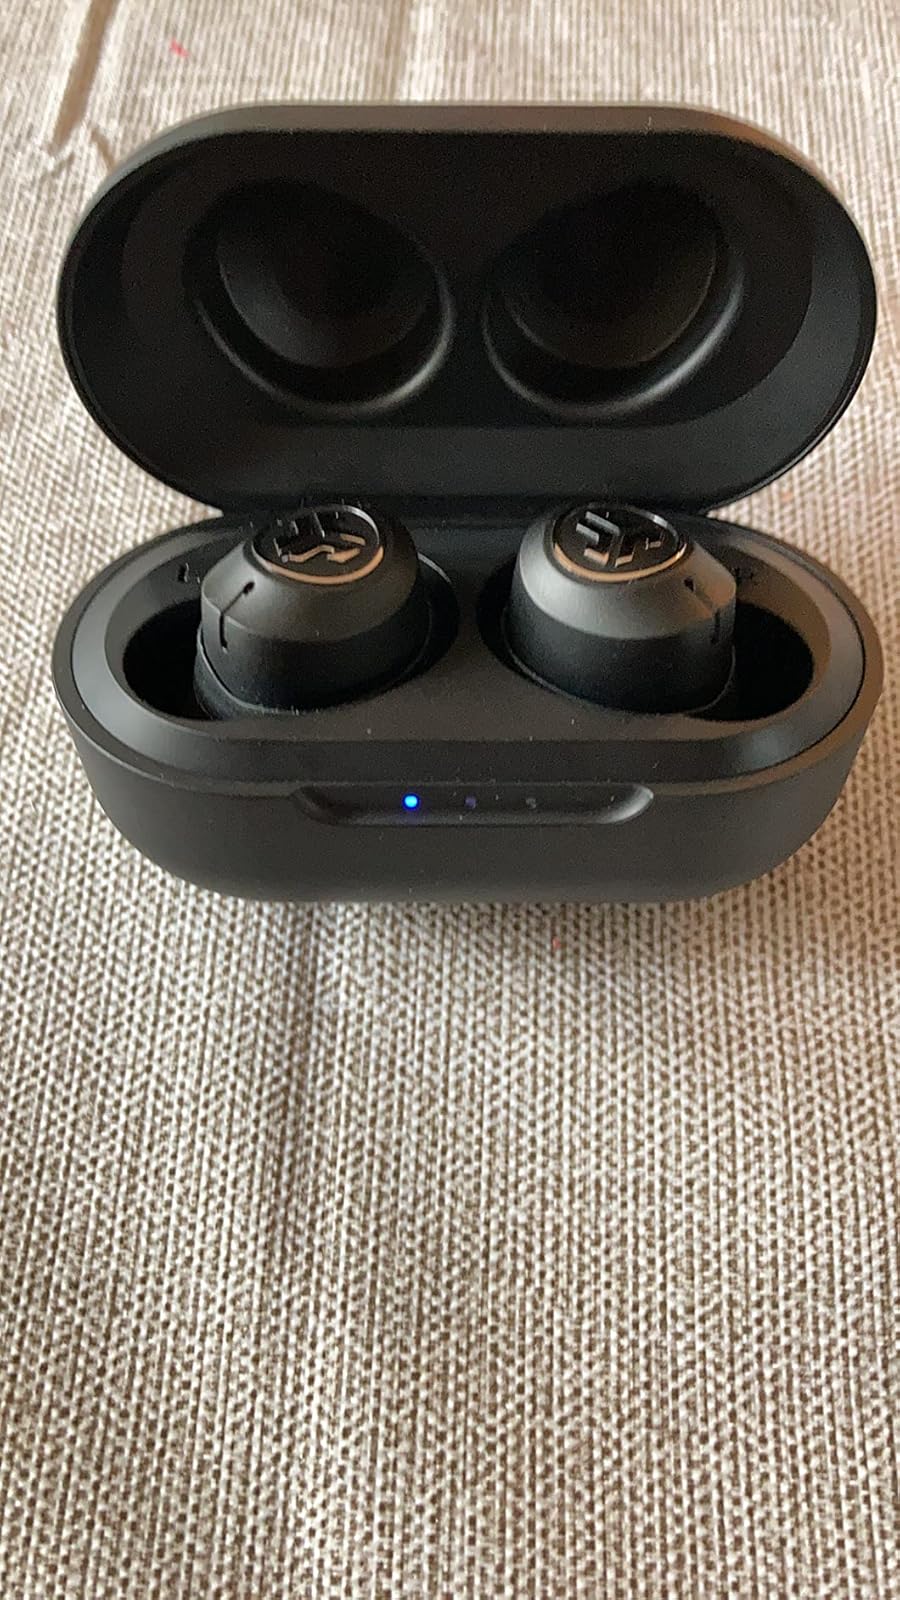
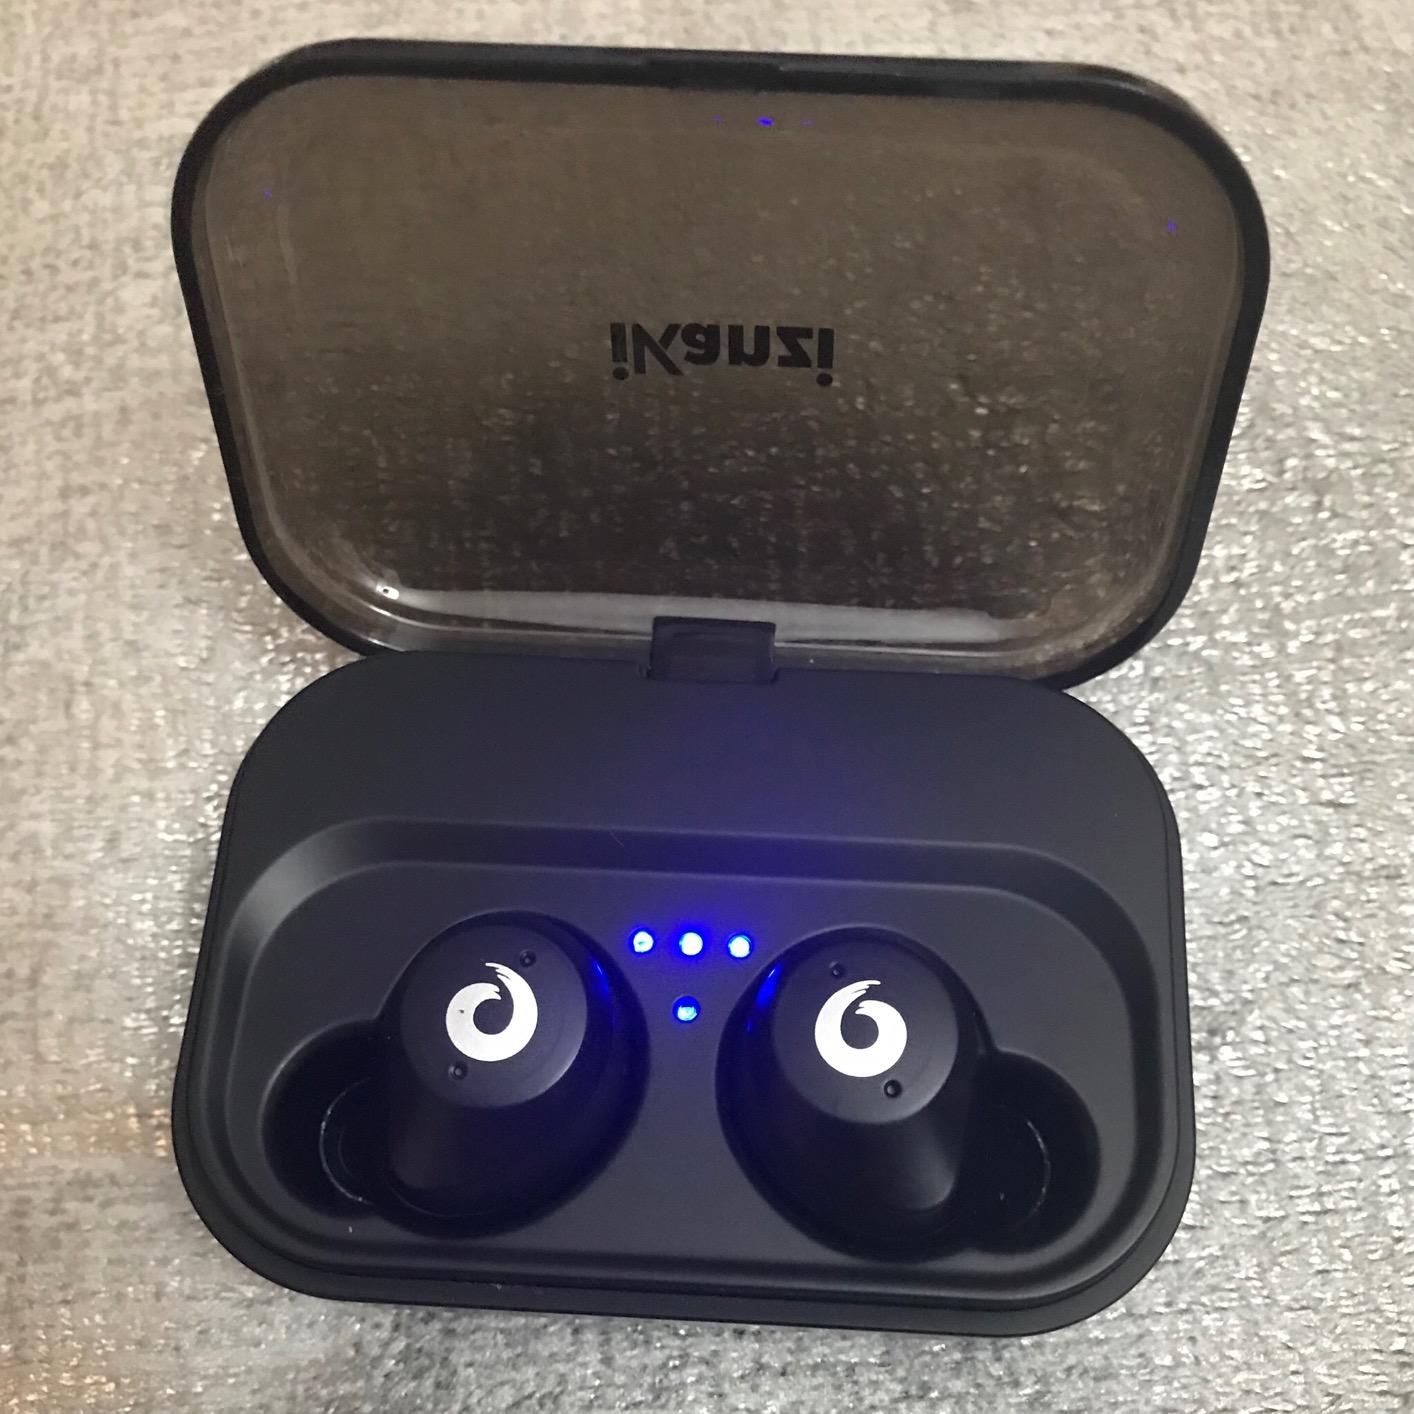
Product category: earbuds
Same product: no